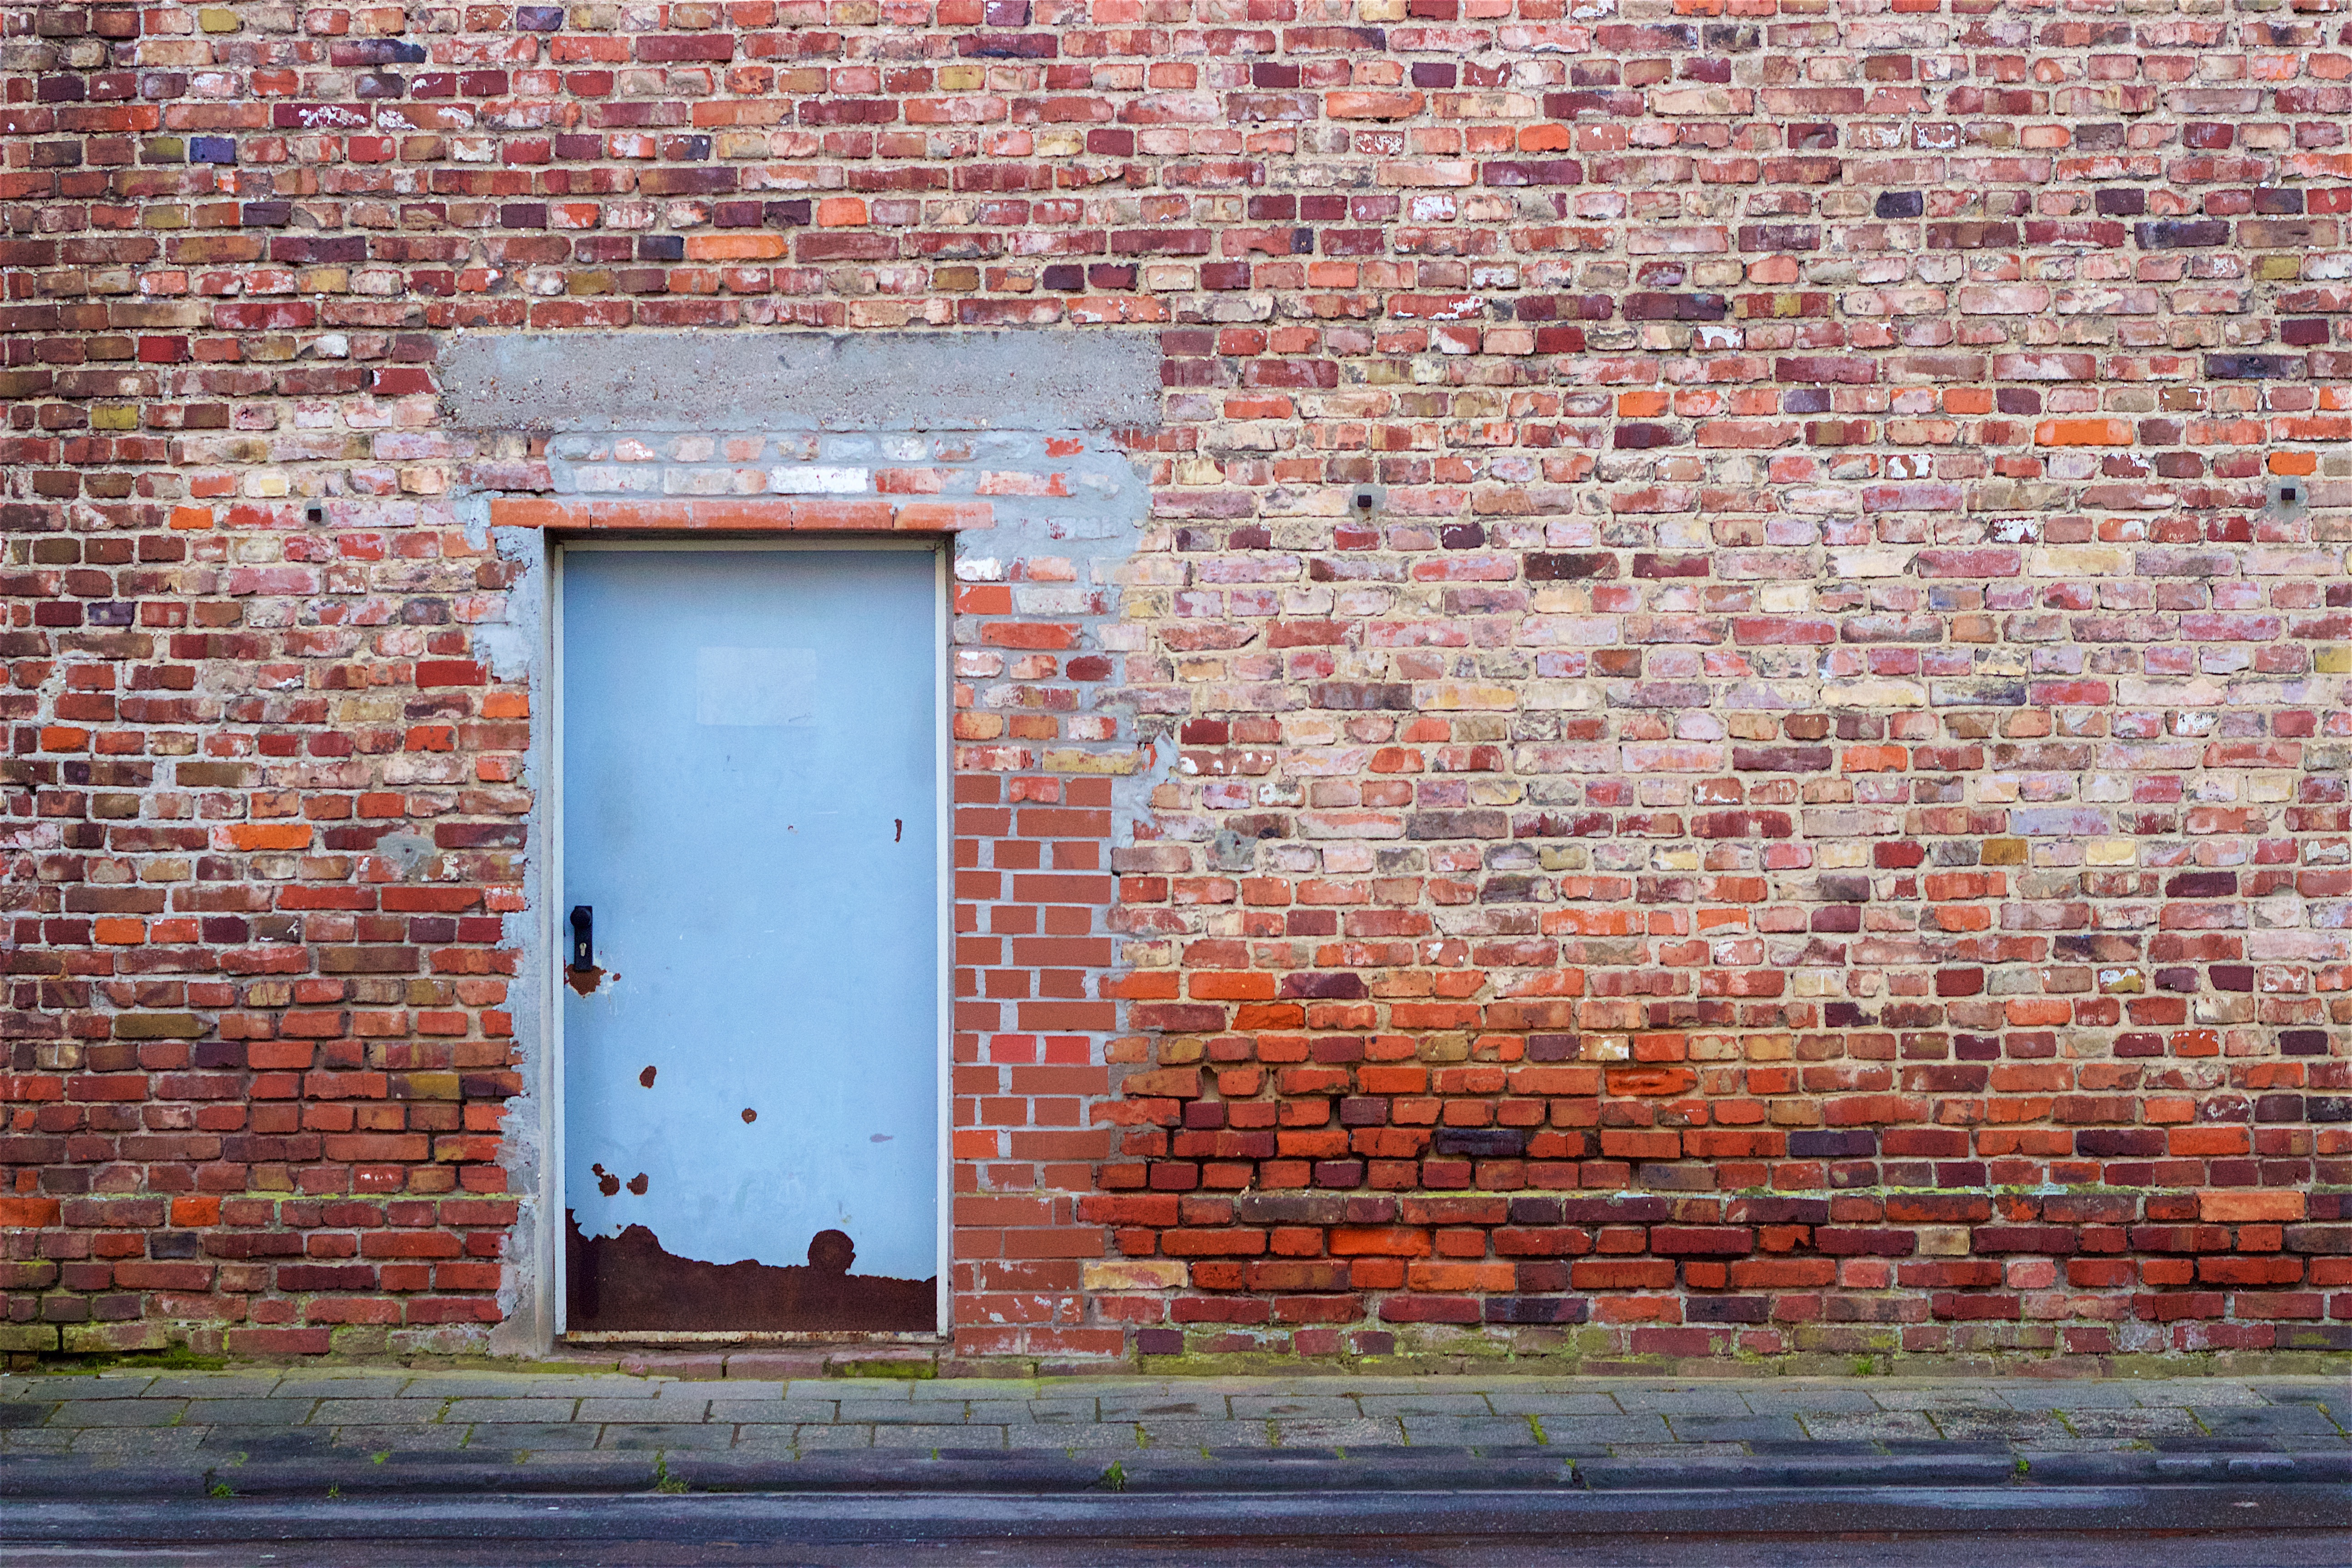
window, wall, red, color, facade, brick, material, art, brickwork, road surface, urban area, residential area